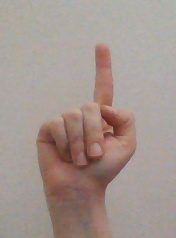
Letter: bb